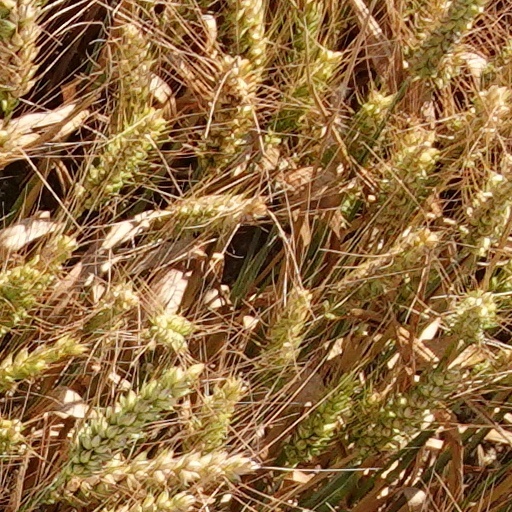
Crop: wheat